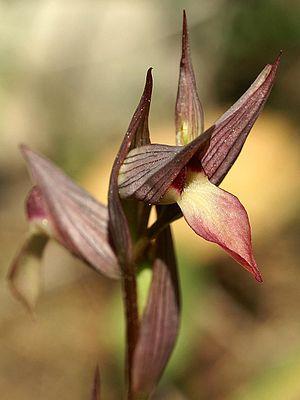
Serapias lingua, le Sérapias langue, est une espèce de plantes herbacées pérennes de la famille des Orchidacées.